Tracery

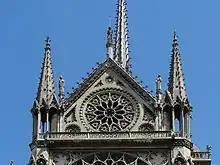

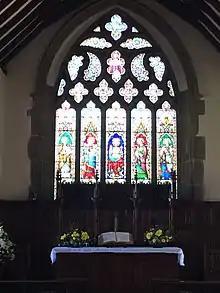
Decorated bar tracery, All Saints Church, Lindfield, east window

At the beginning of the 13th century, plate tracery was superseded by bar tracery. Bar tracery divides the large lights from one another with moulded mullions. Bar tracery, an important decorative element of Gothic styles, appeared first at Reims and was employed in England around 1240. After 1220, master builders in England had begun to treat the window openings as a series of openings divided by thin stone bars, while before 1230 the apse chapels of Reims Cathedral were decorated with bar tracery with cusped circles (with bars radiating from the centre). Bar tracery became common after c. 1240, with increasing complexity and decreasing weight. The lines of the mullions continued beyond the tops of the window lights and subdivided the open spandrels above the lights into a variety of decorative shapes. Rayonnant style (c. 1230–c. 1350) was enabled by the development of bar tracery in Continental Europe and is named for the radiation of lights around a central point in circular rose windows. Rayonnant also deployed mouldings of two different types in tracery, where earlier styles had used moulding of a single size, with different sizes of mullions. The rose windows of Notre-Dame de Paris (c. 1270) are typical.